Prostitution in Nevada

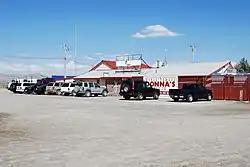
Donna's Ranch brothel in Wells.

The brothels and their employees must register with the county sheriff and receive regular medical checkups. Brothels have existed in Nevada since the old mining days of the 1800s and were first licensed in 1971. The legendary Mustang Ranch operated from 1971 through 1999, when it was forfeited to the federal government following a series of convictions for tax fraud, racketeering, and other crimes.